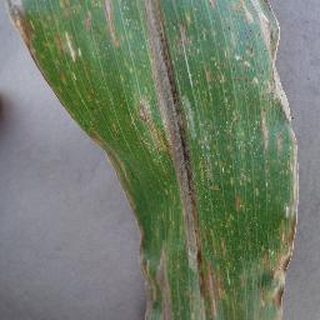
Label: corn_cercospora_leaf_spot